Gergebil

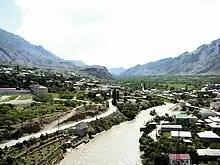
View of Gergebil

Gergebil is a rural locality (a selo) and the administrative center of Gergebilsky District of the Republic of Dagestan, Russia. Population: